Beaumont Cut

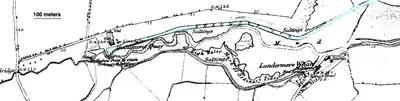
Beaumont Cut, from Beaumont Quay past Landermere Wharf to Hamford Water, in 1880

Beaumont Cut was a canal linking Beaumont Quay, in the parish of Beaumont-cum-Moze, Tendring, Essex, England, with Hamford Water and the North Sea. It was opened in 1832 but fell into disuse and was closed at some time in the 1930s.